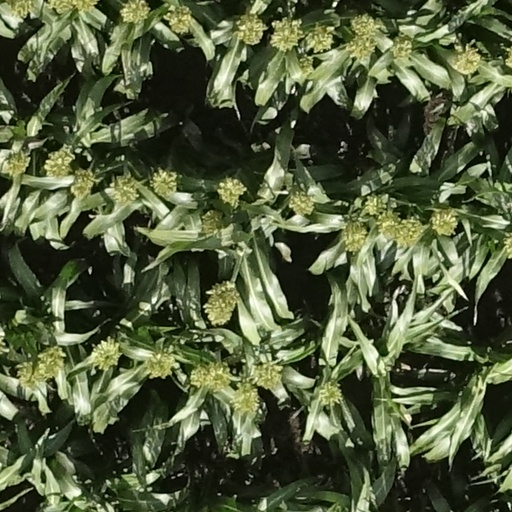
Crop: sorghum